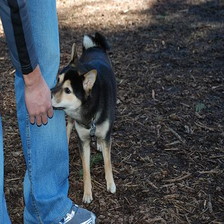
Species: dog
Breed: shiba inu